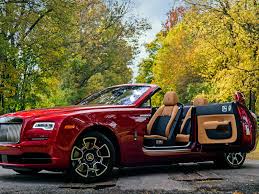
Label: noambulance